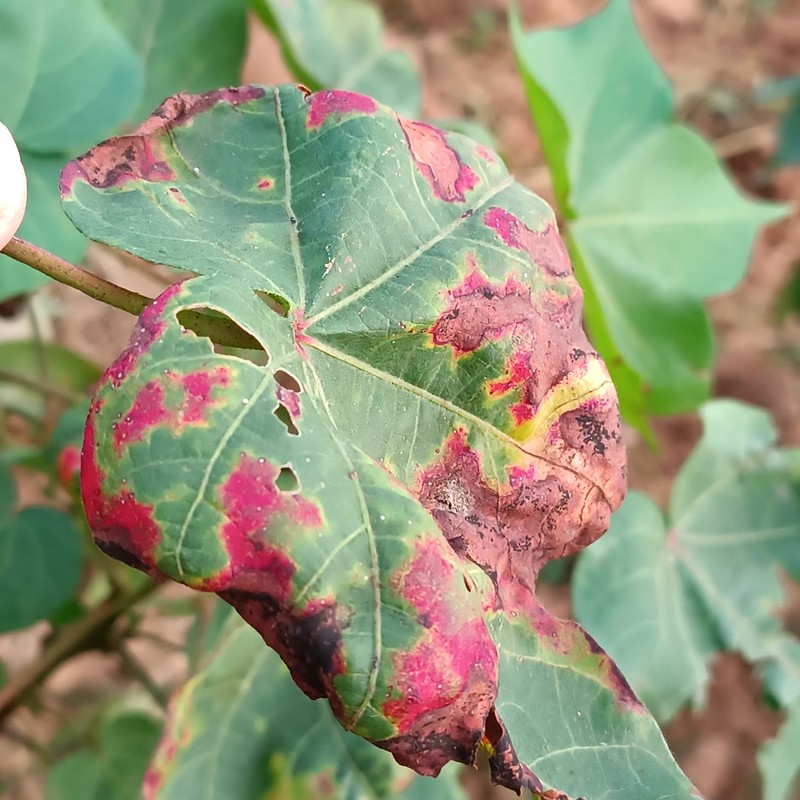
Label: Leaf Redding